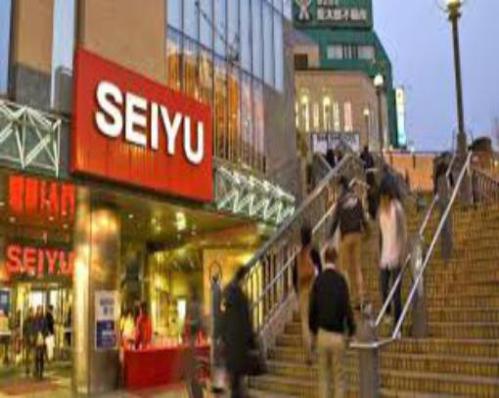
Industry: Necessities